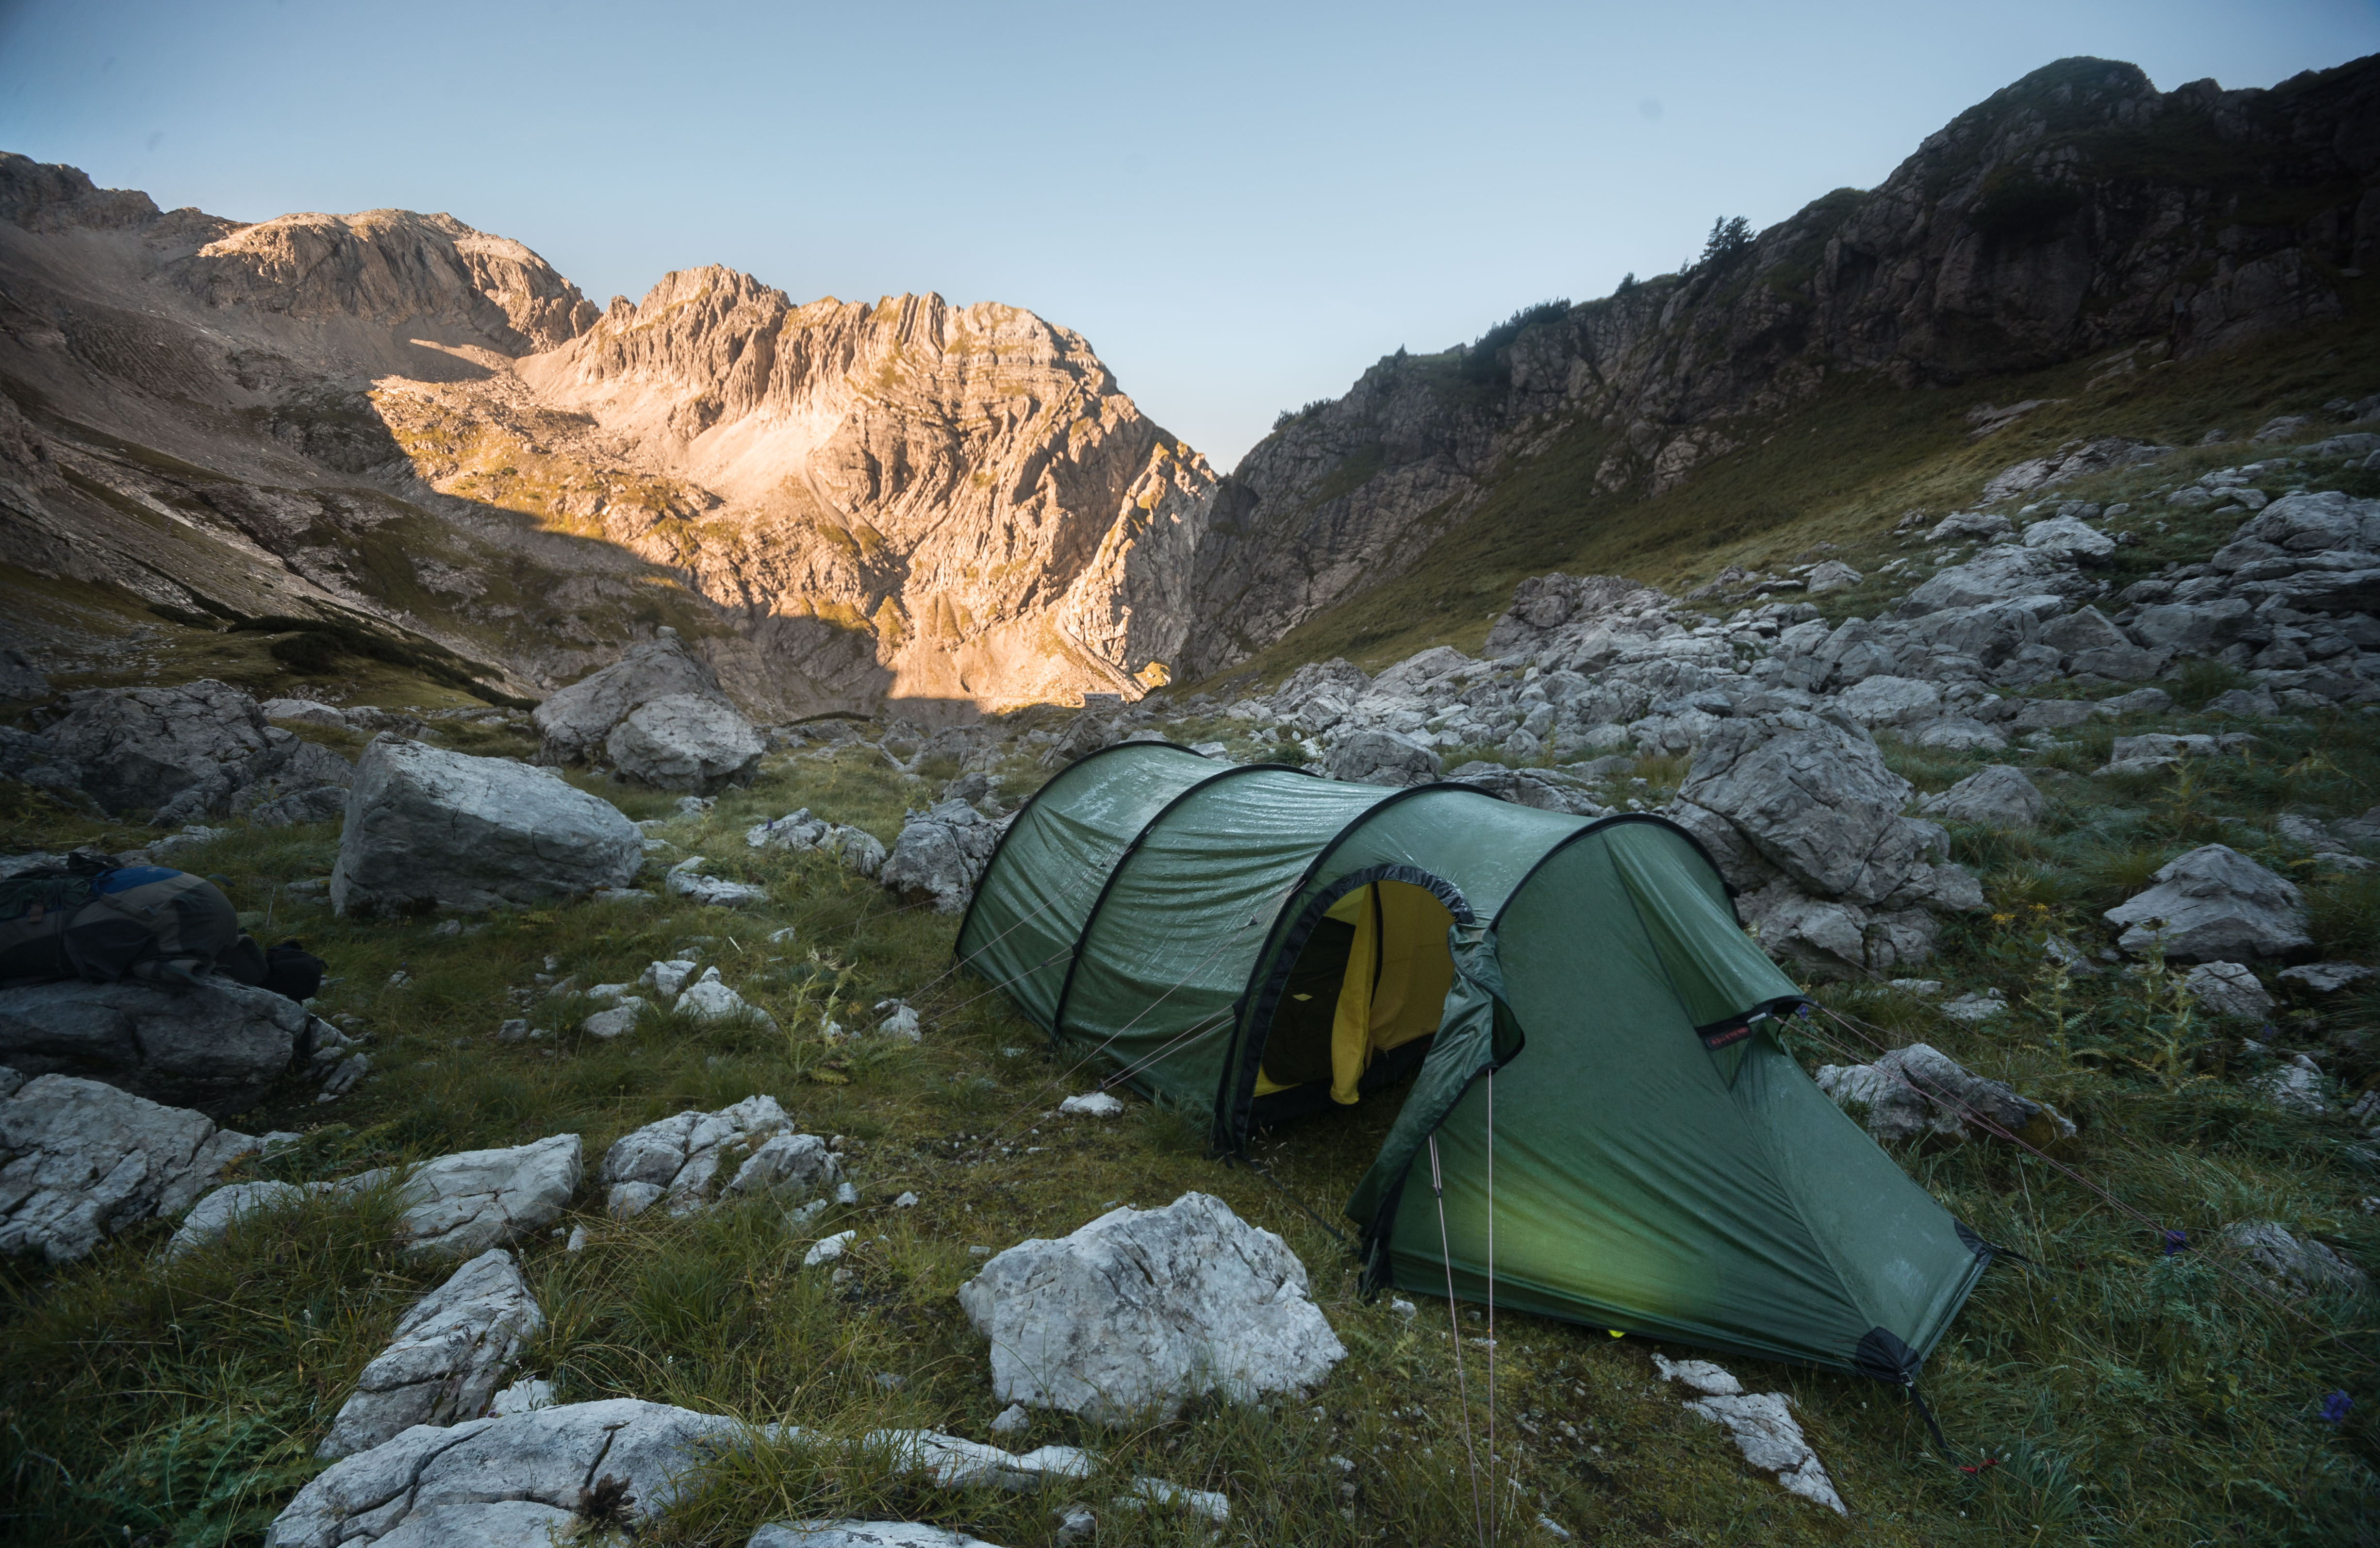
landscape, rock, wilderness, walking, mountain, hiking, lake, adventure, valley, mountain range, recreation, vehicle, extreme sport, terrain, ridge, alps, backpacking, alpen, berge, eis, wandern, hilleberg, landform, outdoor recreation, mountainous landforms